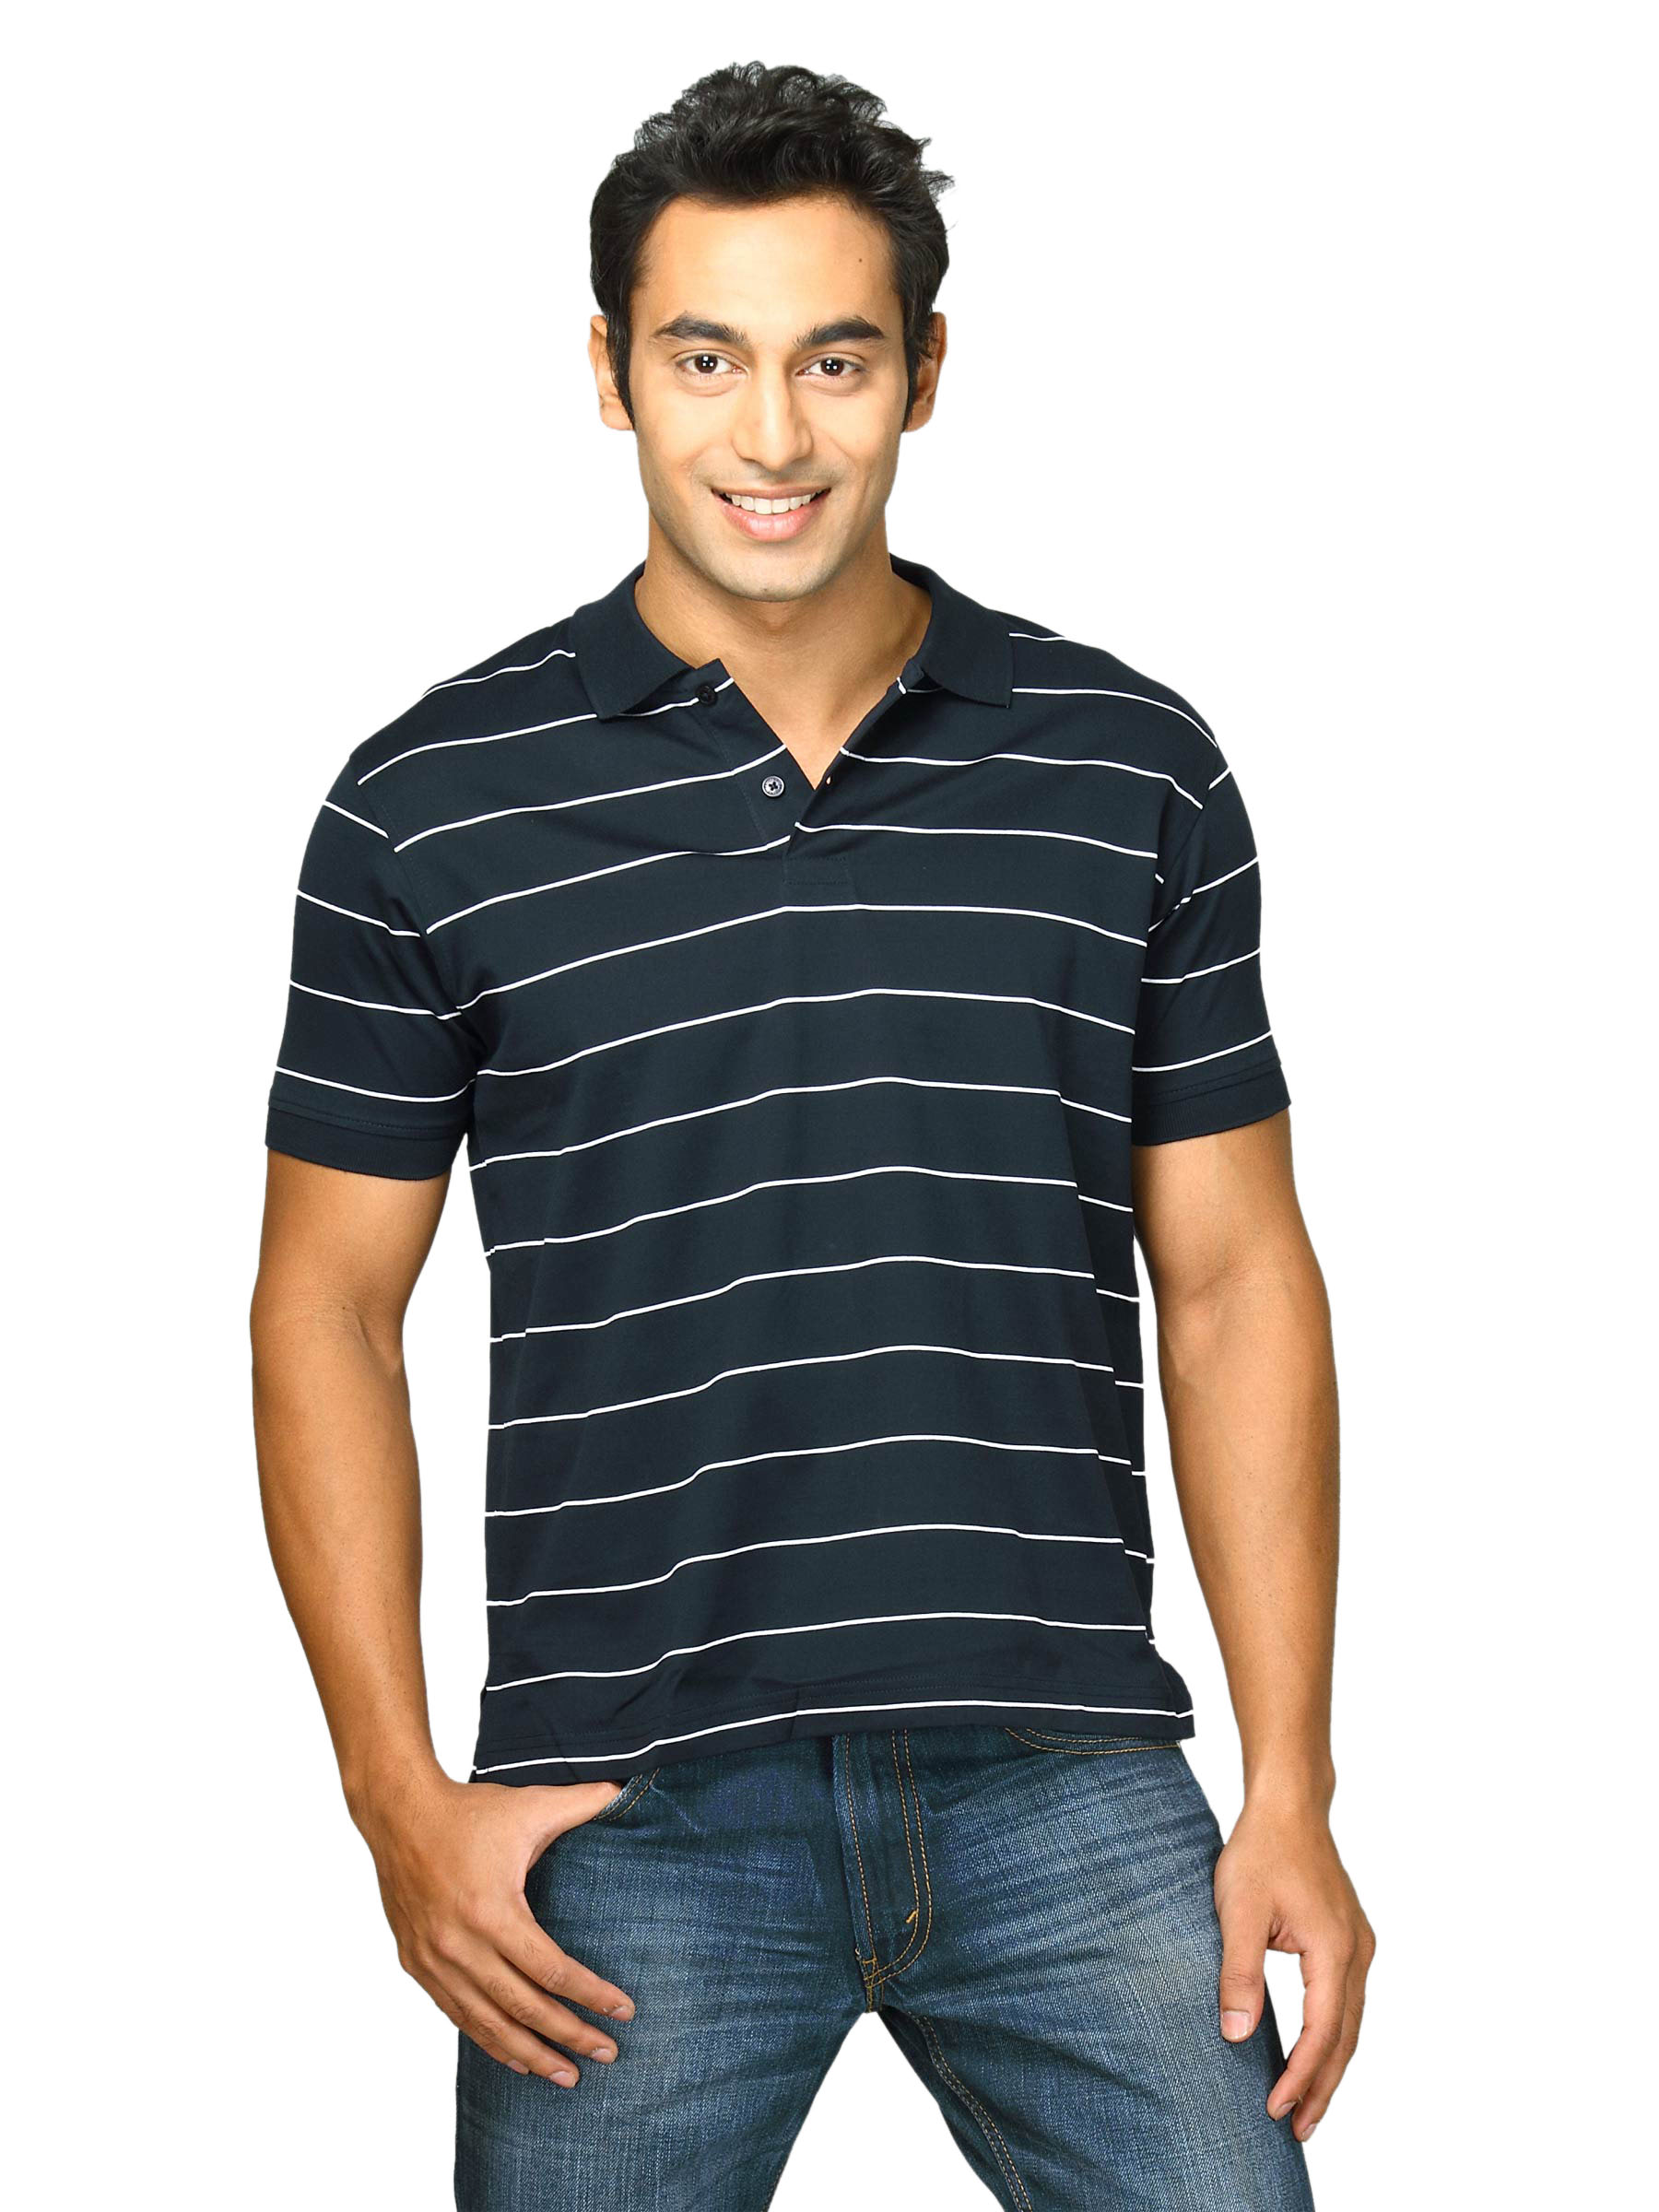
Proline Men Navy Striped Polo T-shirt
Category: Apparel / Topwear / Tshirts
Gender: Men
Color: Navy Blue
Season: Summer 2011
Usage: Casual